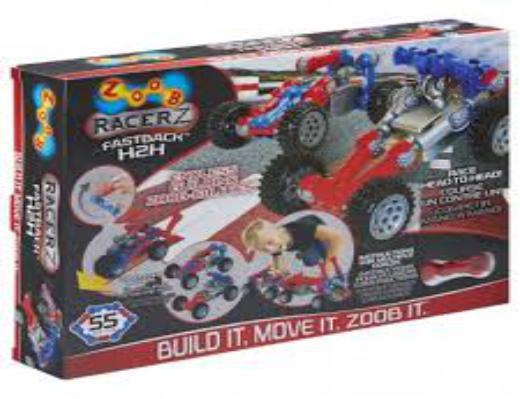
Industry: Leisure